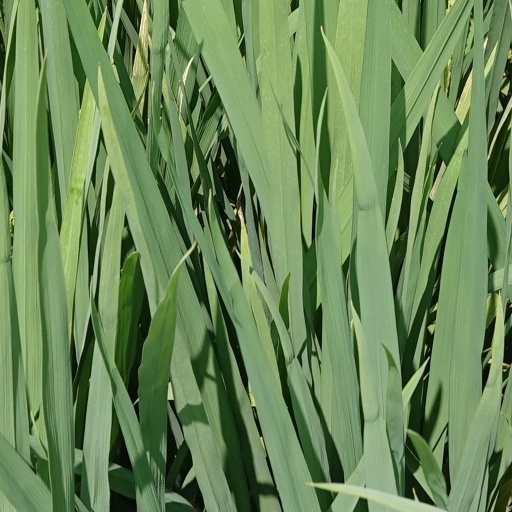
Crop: rice